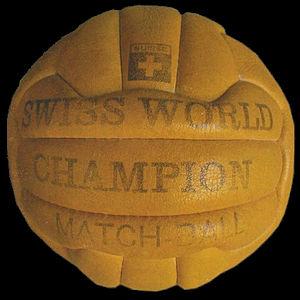
La Coupe du monde de football, ou Coupe du monde de la FIFA, est le championnat du monde des équipes nationales masculines de football. Décidée le 28 mai 1928 par la Fédération internationale de football association sous l'impulsion de son président Jules Rimet, elle a été ouverte à toutes les équipes des fédérations reconnues par la FIFA, professionnelles y compris, se distinguant en cela du tournoi olympique de football, à l'époque réservé aux amateurs.
La finale de la Coupe du monde de football 1954, connue sous le surnom de « Miracle de Berne », est le match de football concluant la cinquième édition de la Coupe du monde, organisée en Suisse. Elle a lieu le 4 juillet 1954 au Stade du Wankdorf, à Berne. L'Allemagne de l'Ouest s'impose face à la Hongrie par trois buts à deux, déjouant alors tous les pronostics.